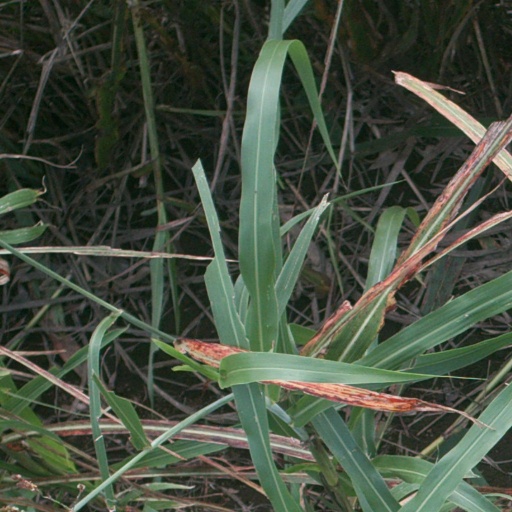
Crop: sorghum